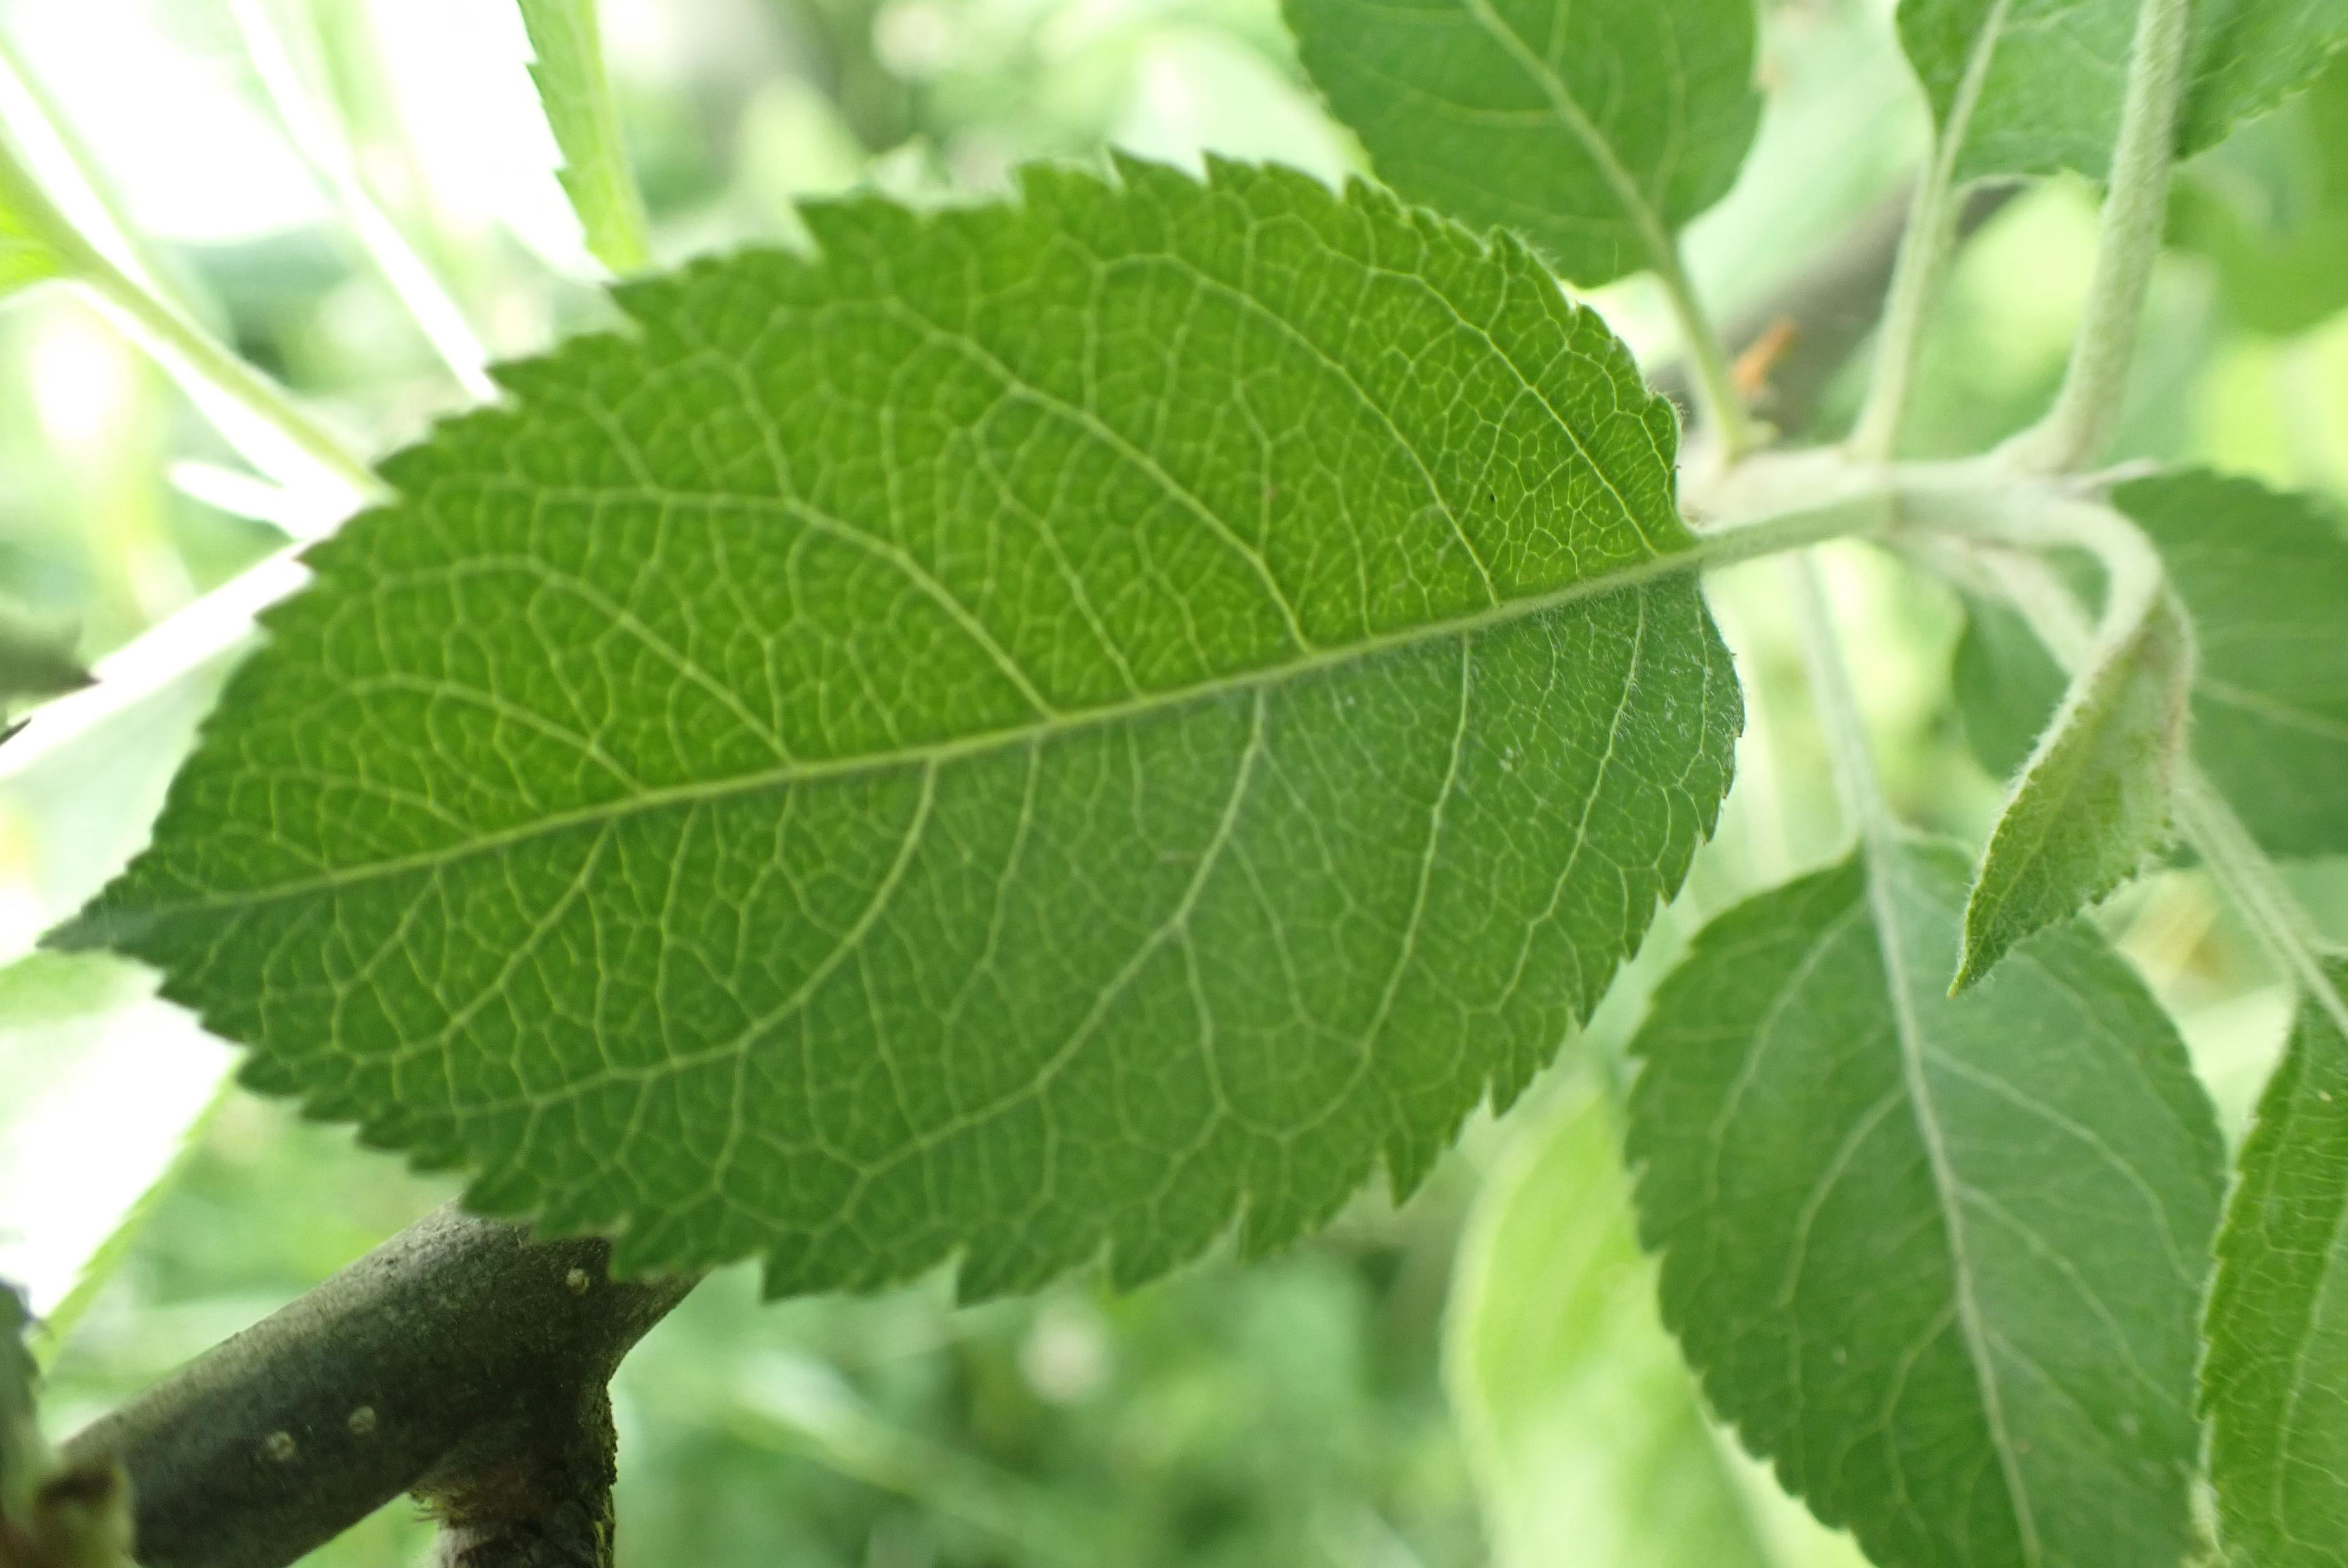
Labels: healthy